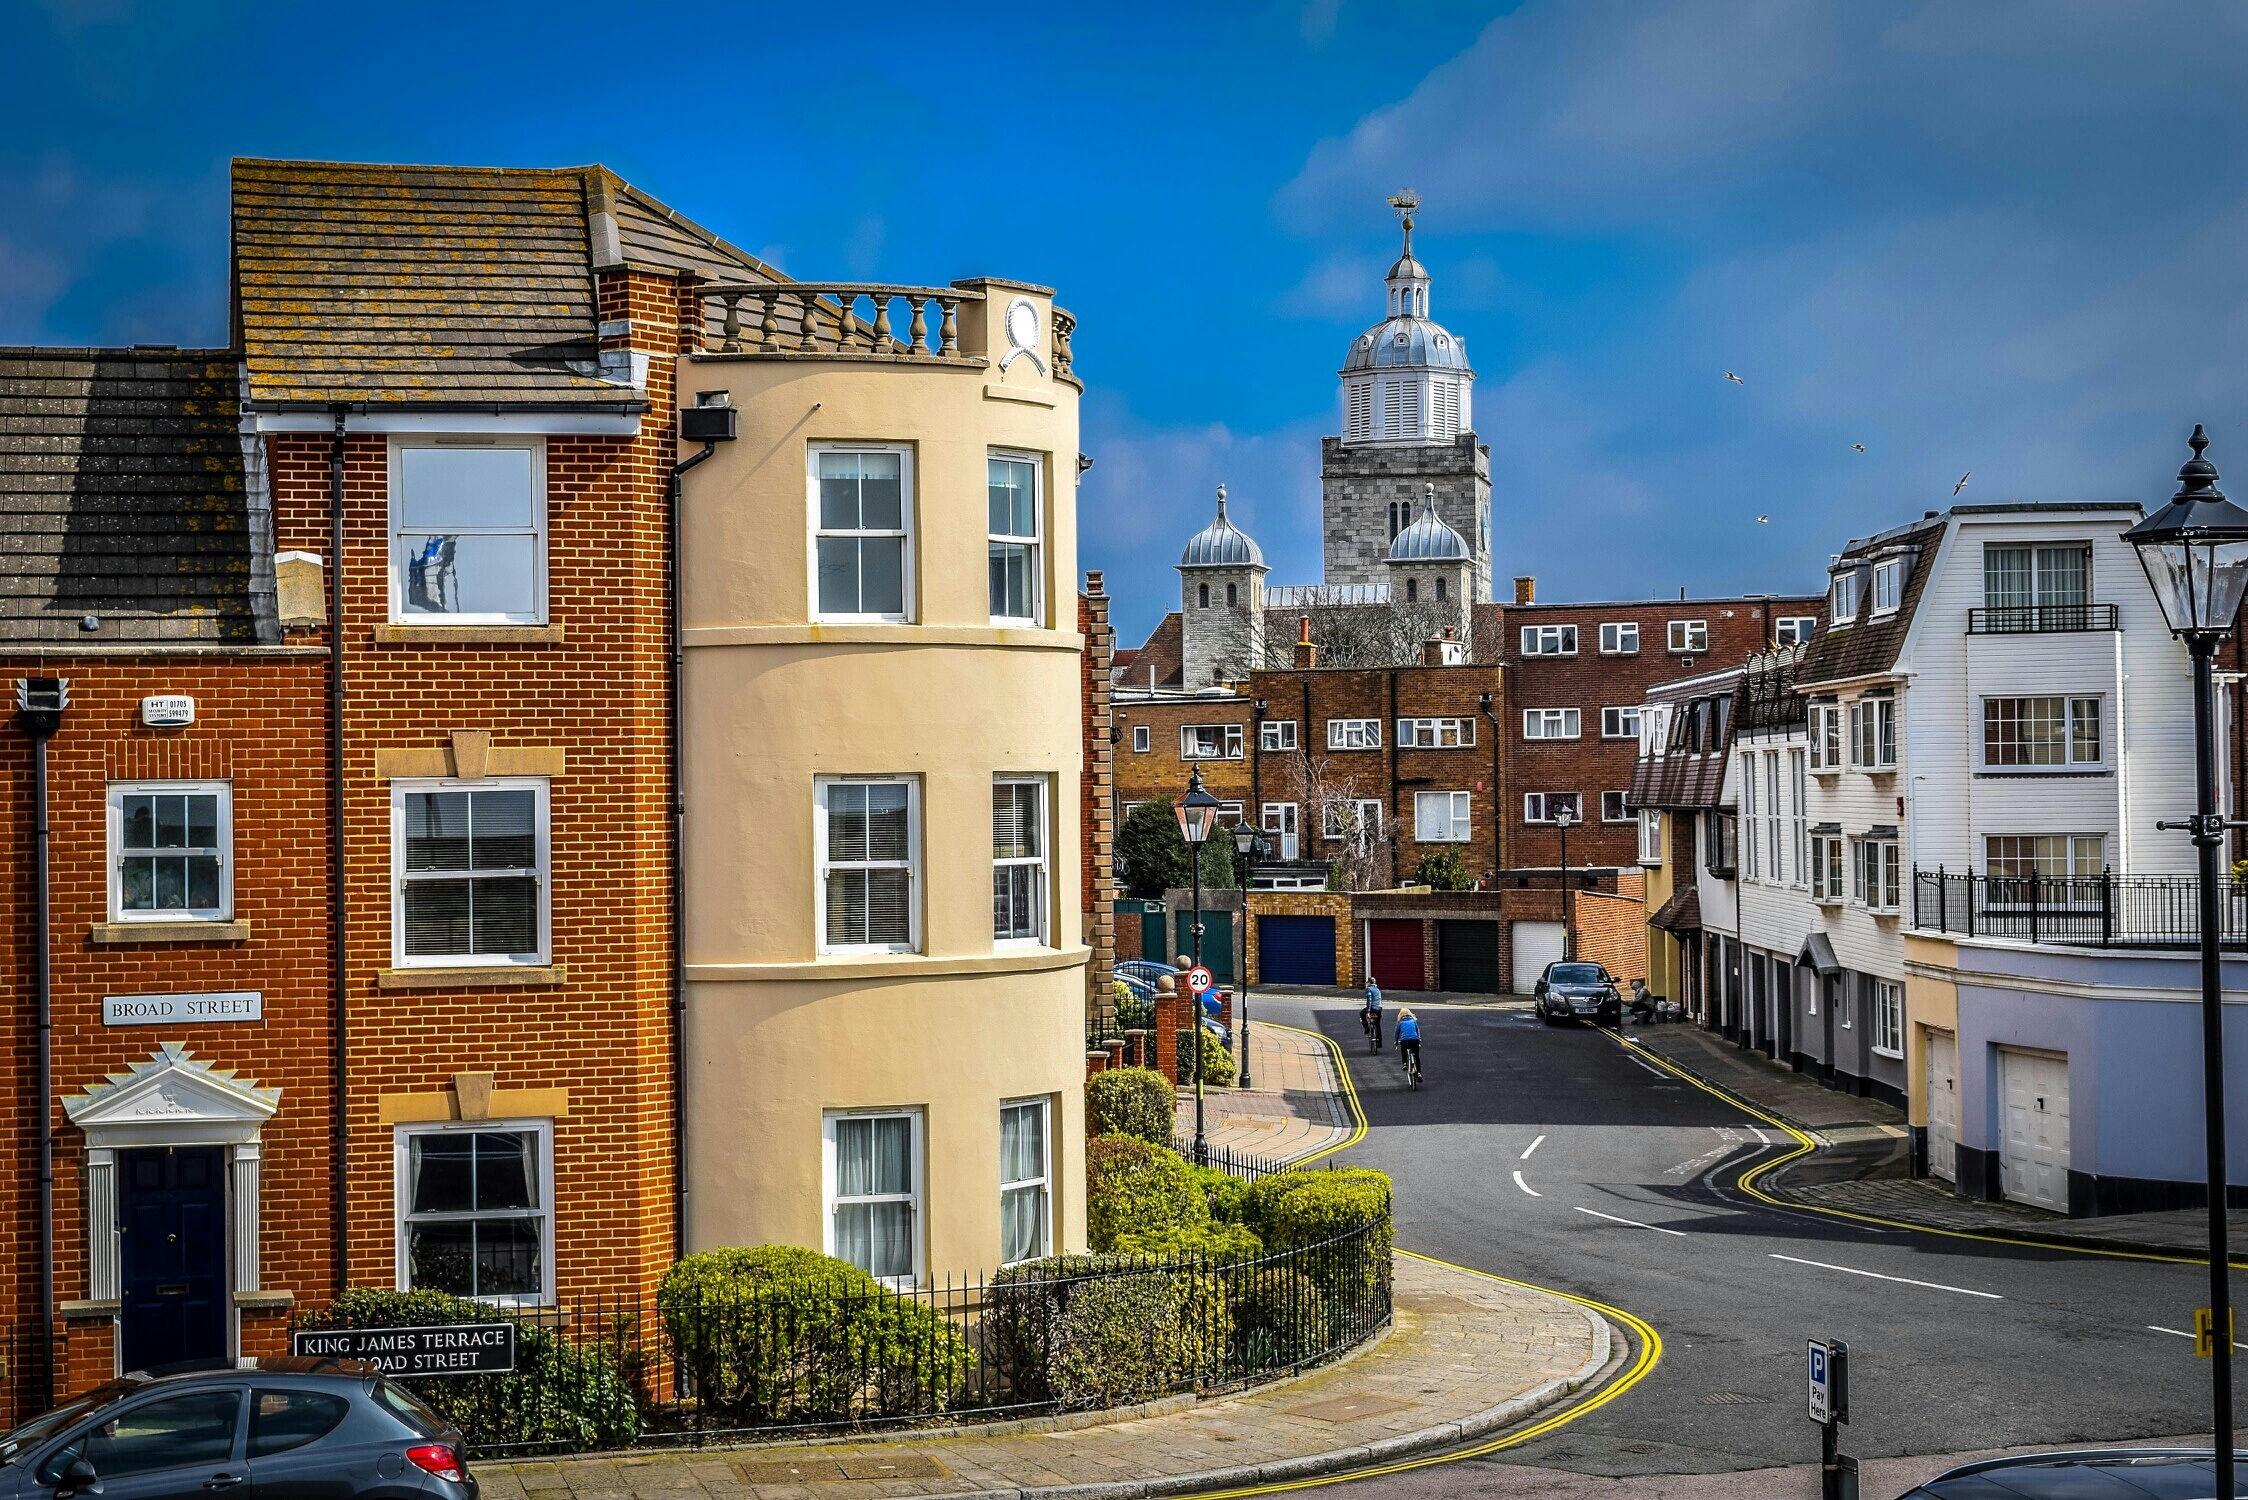
architecture, sky, street, house, town, city, home, cityscape, downtown, suburb, facade, property, apartment, waterway, tower block, old town, england, clouds, buildings, colours, estate, condominium, portsmouth, neighbourhood, urban area, residential area, human settlement